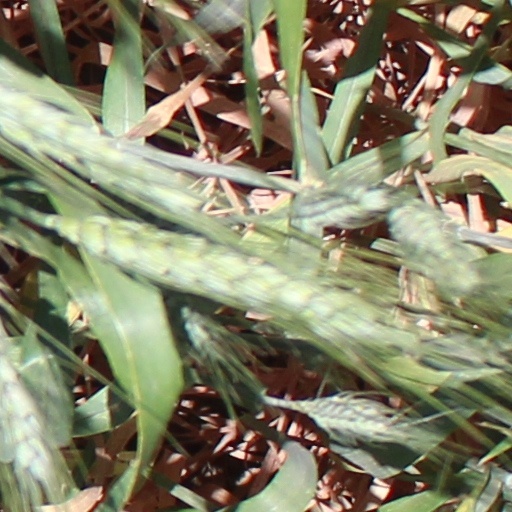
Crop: wheat